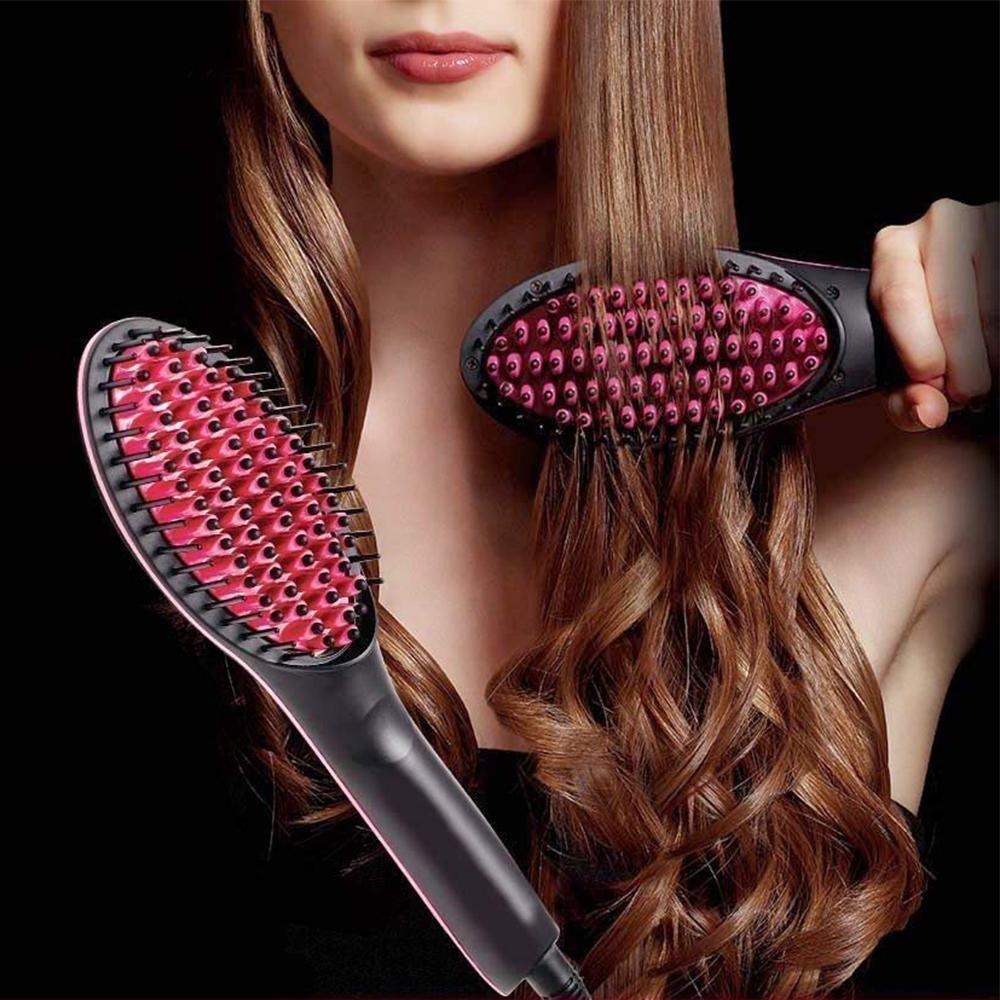
Frendorf | Haarglätterbürste
Möchtest du deine Haare ebenso mühelos wie das Kämmen glatt bekommen? Hast du genug von deinen lockigen Haaren? Unsere Haarglättungsbürste wird deine letzte Möglichkeit sein, um mit widerspenstigen Locken umzugehen!!! Produktbeschreibung: Funktion: Kämme deine Haare wie gewohnt und sie werden gleichzeitig geschmeidig und strahlend. Benutzerfreundlich: Aufheizen bis 450°F (230°), dann kämme deine Haare einfach wie üblich. Effizienz: Leicht zu handhaben und erzielt dennoch Ergebnisse in Salonqualität. Nicht so harsh wie Glätteisen. Sicherheit: Das Design dieser Bürste sorgt dafür, dass der beheizte Bereich von deinem Gesicht entfernt bleibt, wodurch du vor Verbrennungen und Verletzungen geschützt bist. Die Ion 3D-Keramikbürsten machen dein Haar glatt, ohne es zu beschädigen oder kraus zu lassen. Auch bietet die Bürste eine automatische Abschaltungsfunktion zur Sicherheit. Wenn die Bürste länger als 60 Minuten nicht genutzt wird, schaltet sie sich eigenständig ab. Produktinformationen: Material: Hochtemperaturbeständiges PBT + Aluminium-Heizmatte + LED-Display Stromstecker: Amerikanischer Standard. Verstellbarer Spannungsbereich: 110-240V/ 60HZ 50W Heizbereich: Von 230° bis 280°. Kabel Länge: 4.9 Zoll. Farbe: Siehe Bilder. So verwenden Sie es: Stelle sicher, dass deine Haare vorher trocken sind! Sobald die Stromversorgung eingeschaltet ist und die Bürste aufheizt, siehst du auf dem LED-Display, wie die Temperatur bis zur gewünschten Stufe ansteigt. Drücke die "+" oder "-" Taste, um die Temperatur der Bürste einzustellen. Nehme einen Abschnitt deiner Haare, der geglättet werden soll. Setze die Bürste nahe an den Wurzeln des ausgewählten Haars an. Halte das Haar fest und bürste von der Wurzel bis zur Spitze nach unten. Lieferumfang: 1 X Haarglättungsbürste
Brand: Frendorf
Category: Health & Beauty > Personal Care > Hair Care > Hair Styling Tools > Combs & Brushes > Hot Air Brushes